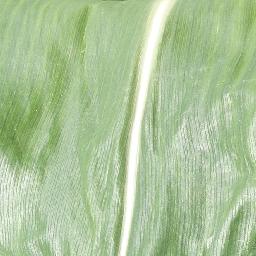
Label: Corn_(Maize)___Healthy